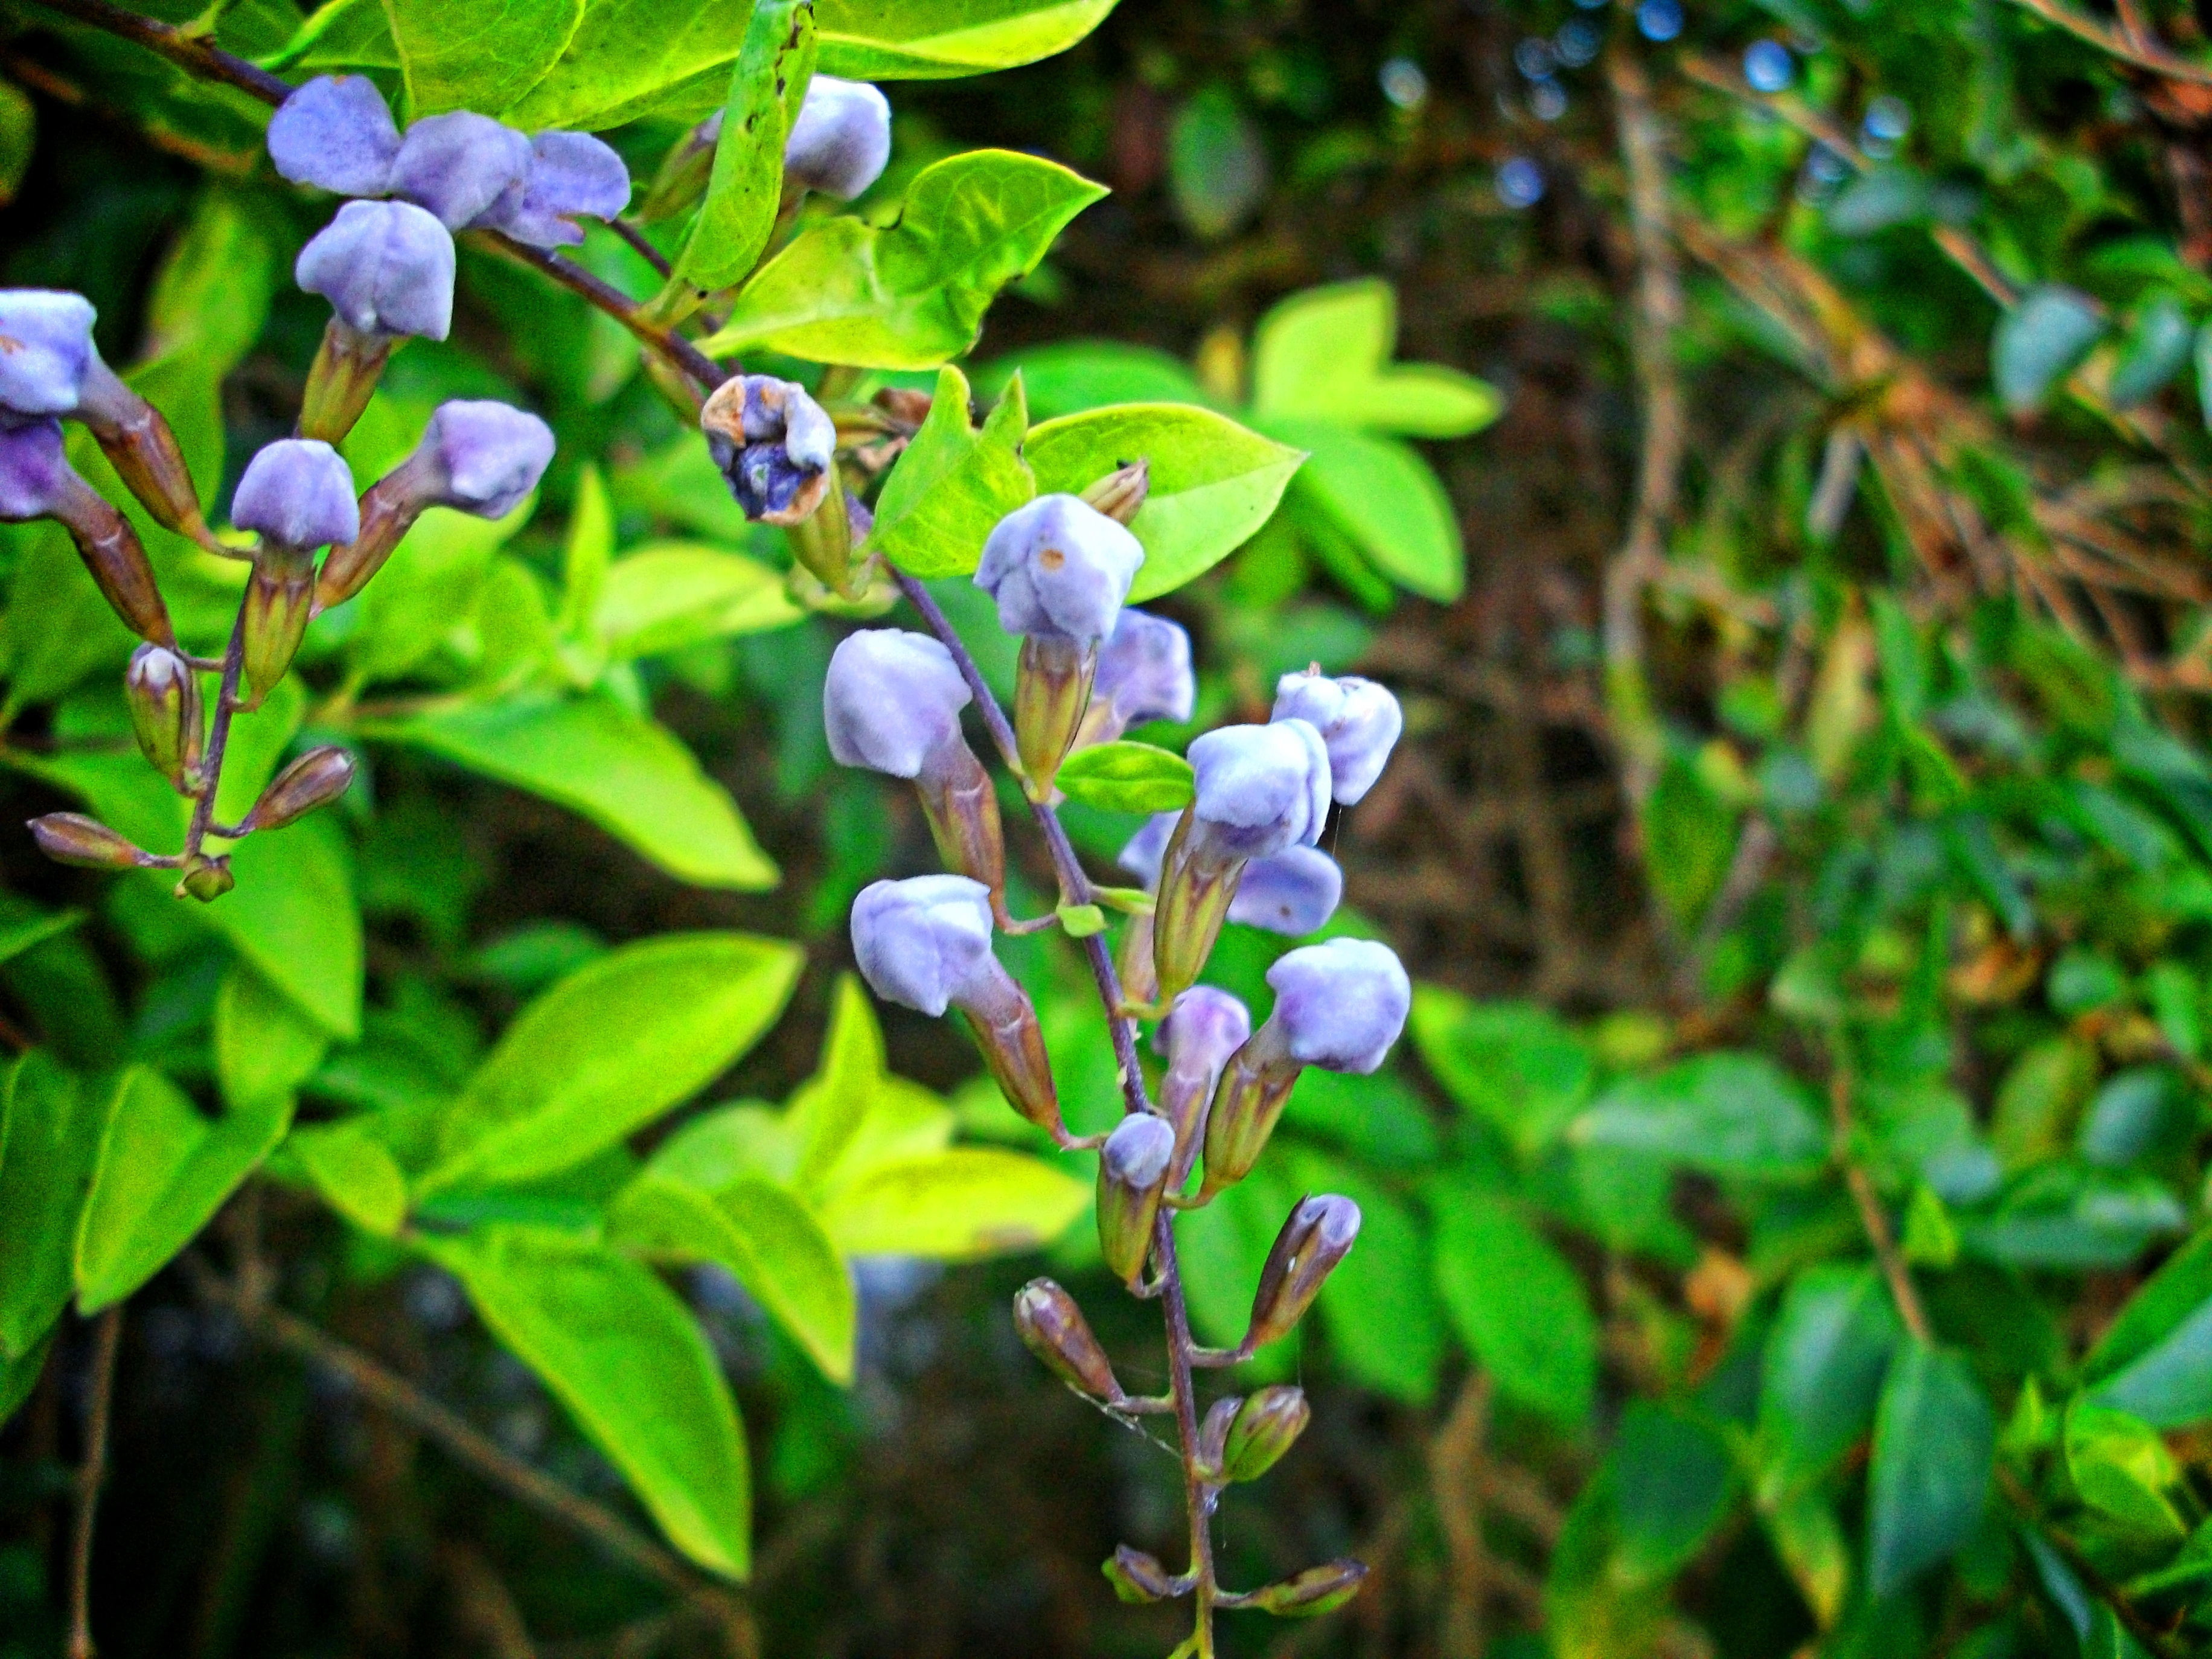
nature, blossom, plant, leaf, flower, food, green, herb, produce, crop, botany, garden, flora, life, wildflower, on, shrub, macro photography, flowering plant, bilberry, land plant, dayflower family